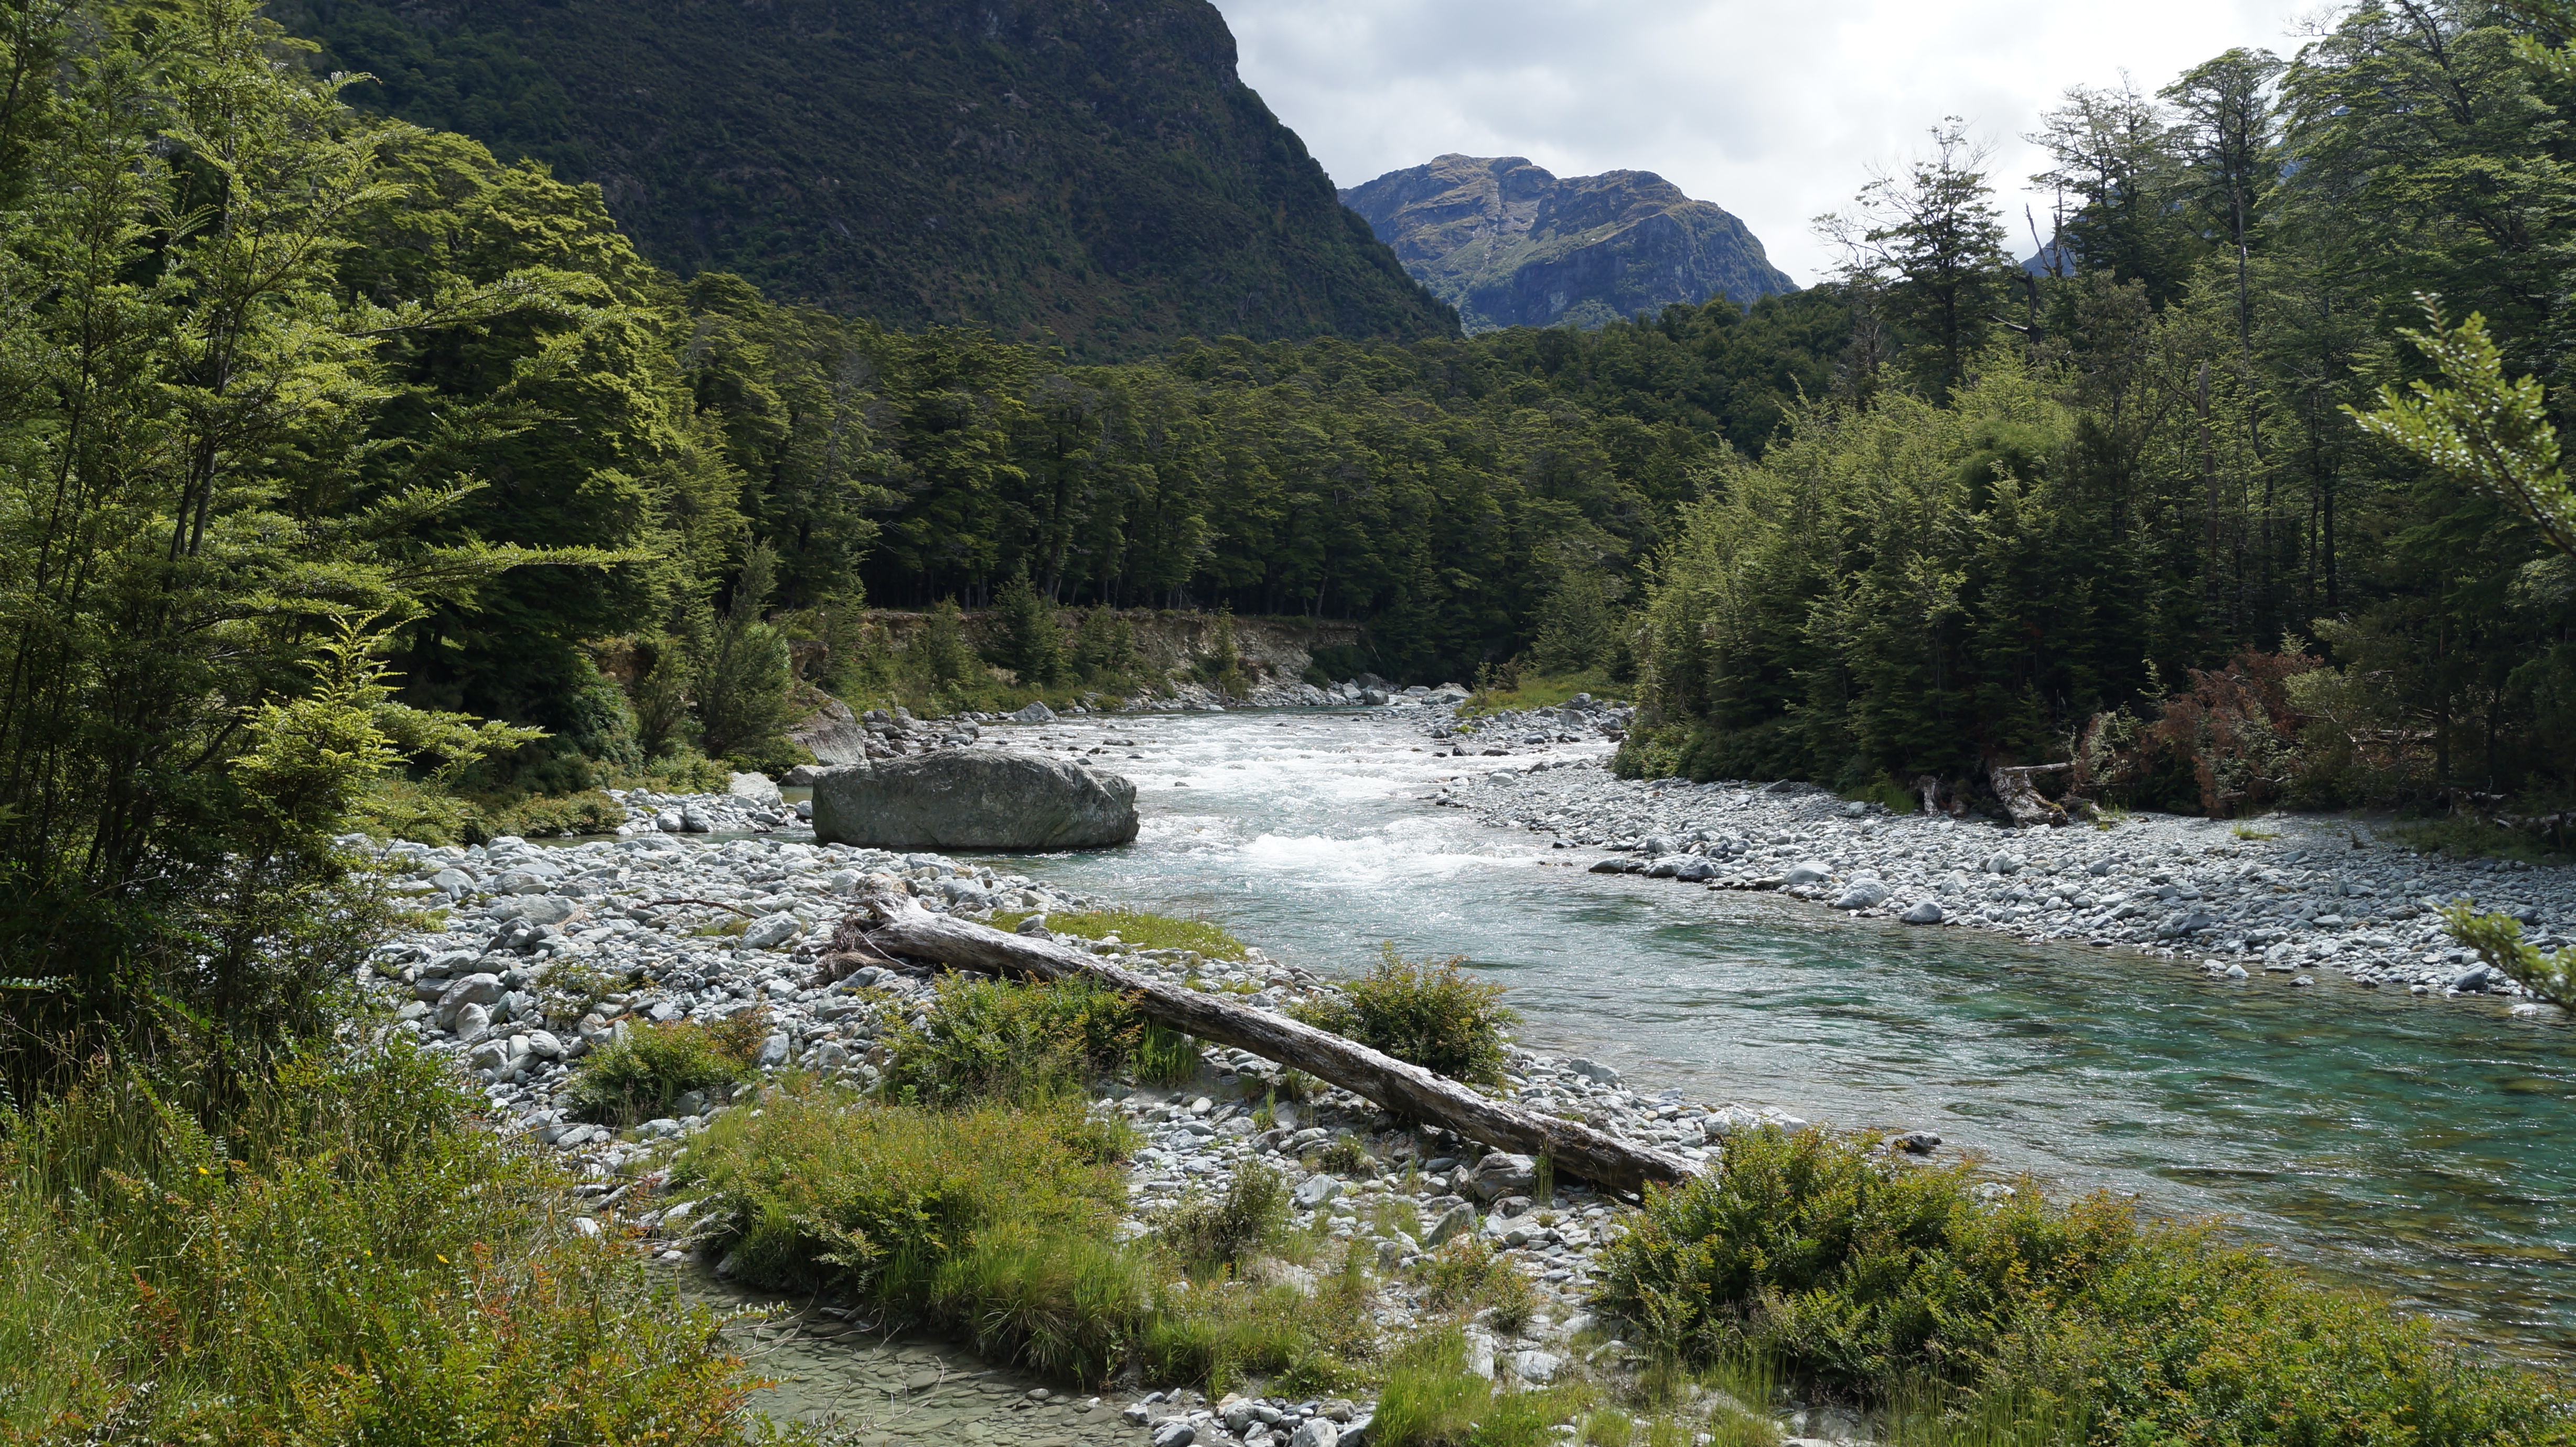
wilderness, mountain, lake, river, valley, mountain range, stream, rapid, loch, ecosystem, watercourse, landform, tarn, geographical feature, mountainous landforms